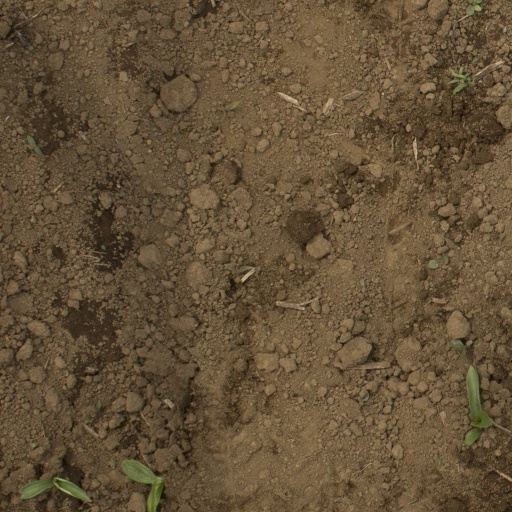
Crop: Jerusalem artichoke